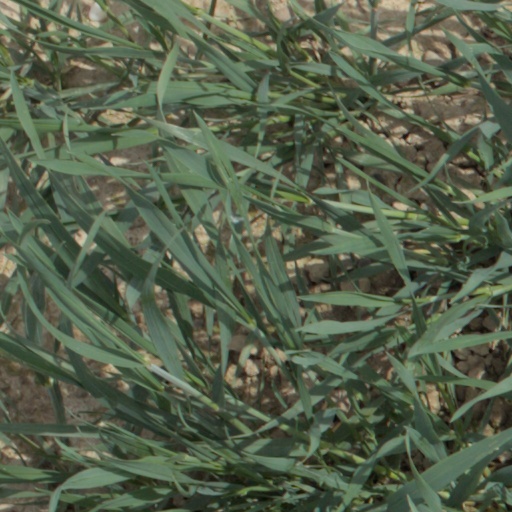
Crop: wheat